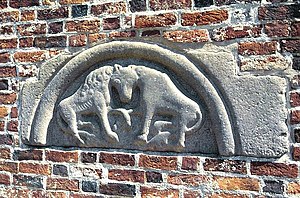
Tvilum Kirke / Udgravninger
Tympanon indsat i nordmuren
Tvilum kirke ligger ved Gudenåen i Tvilum Sogn, Tidligere Gjern Kommune, Gjern Herred, Skanderborg Amt, nu Silkeborg Kommune, Århus Stift.